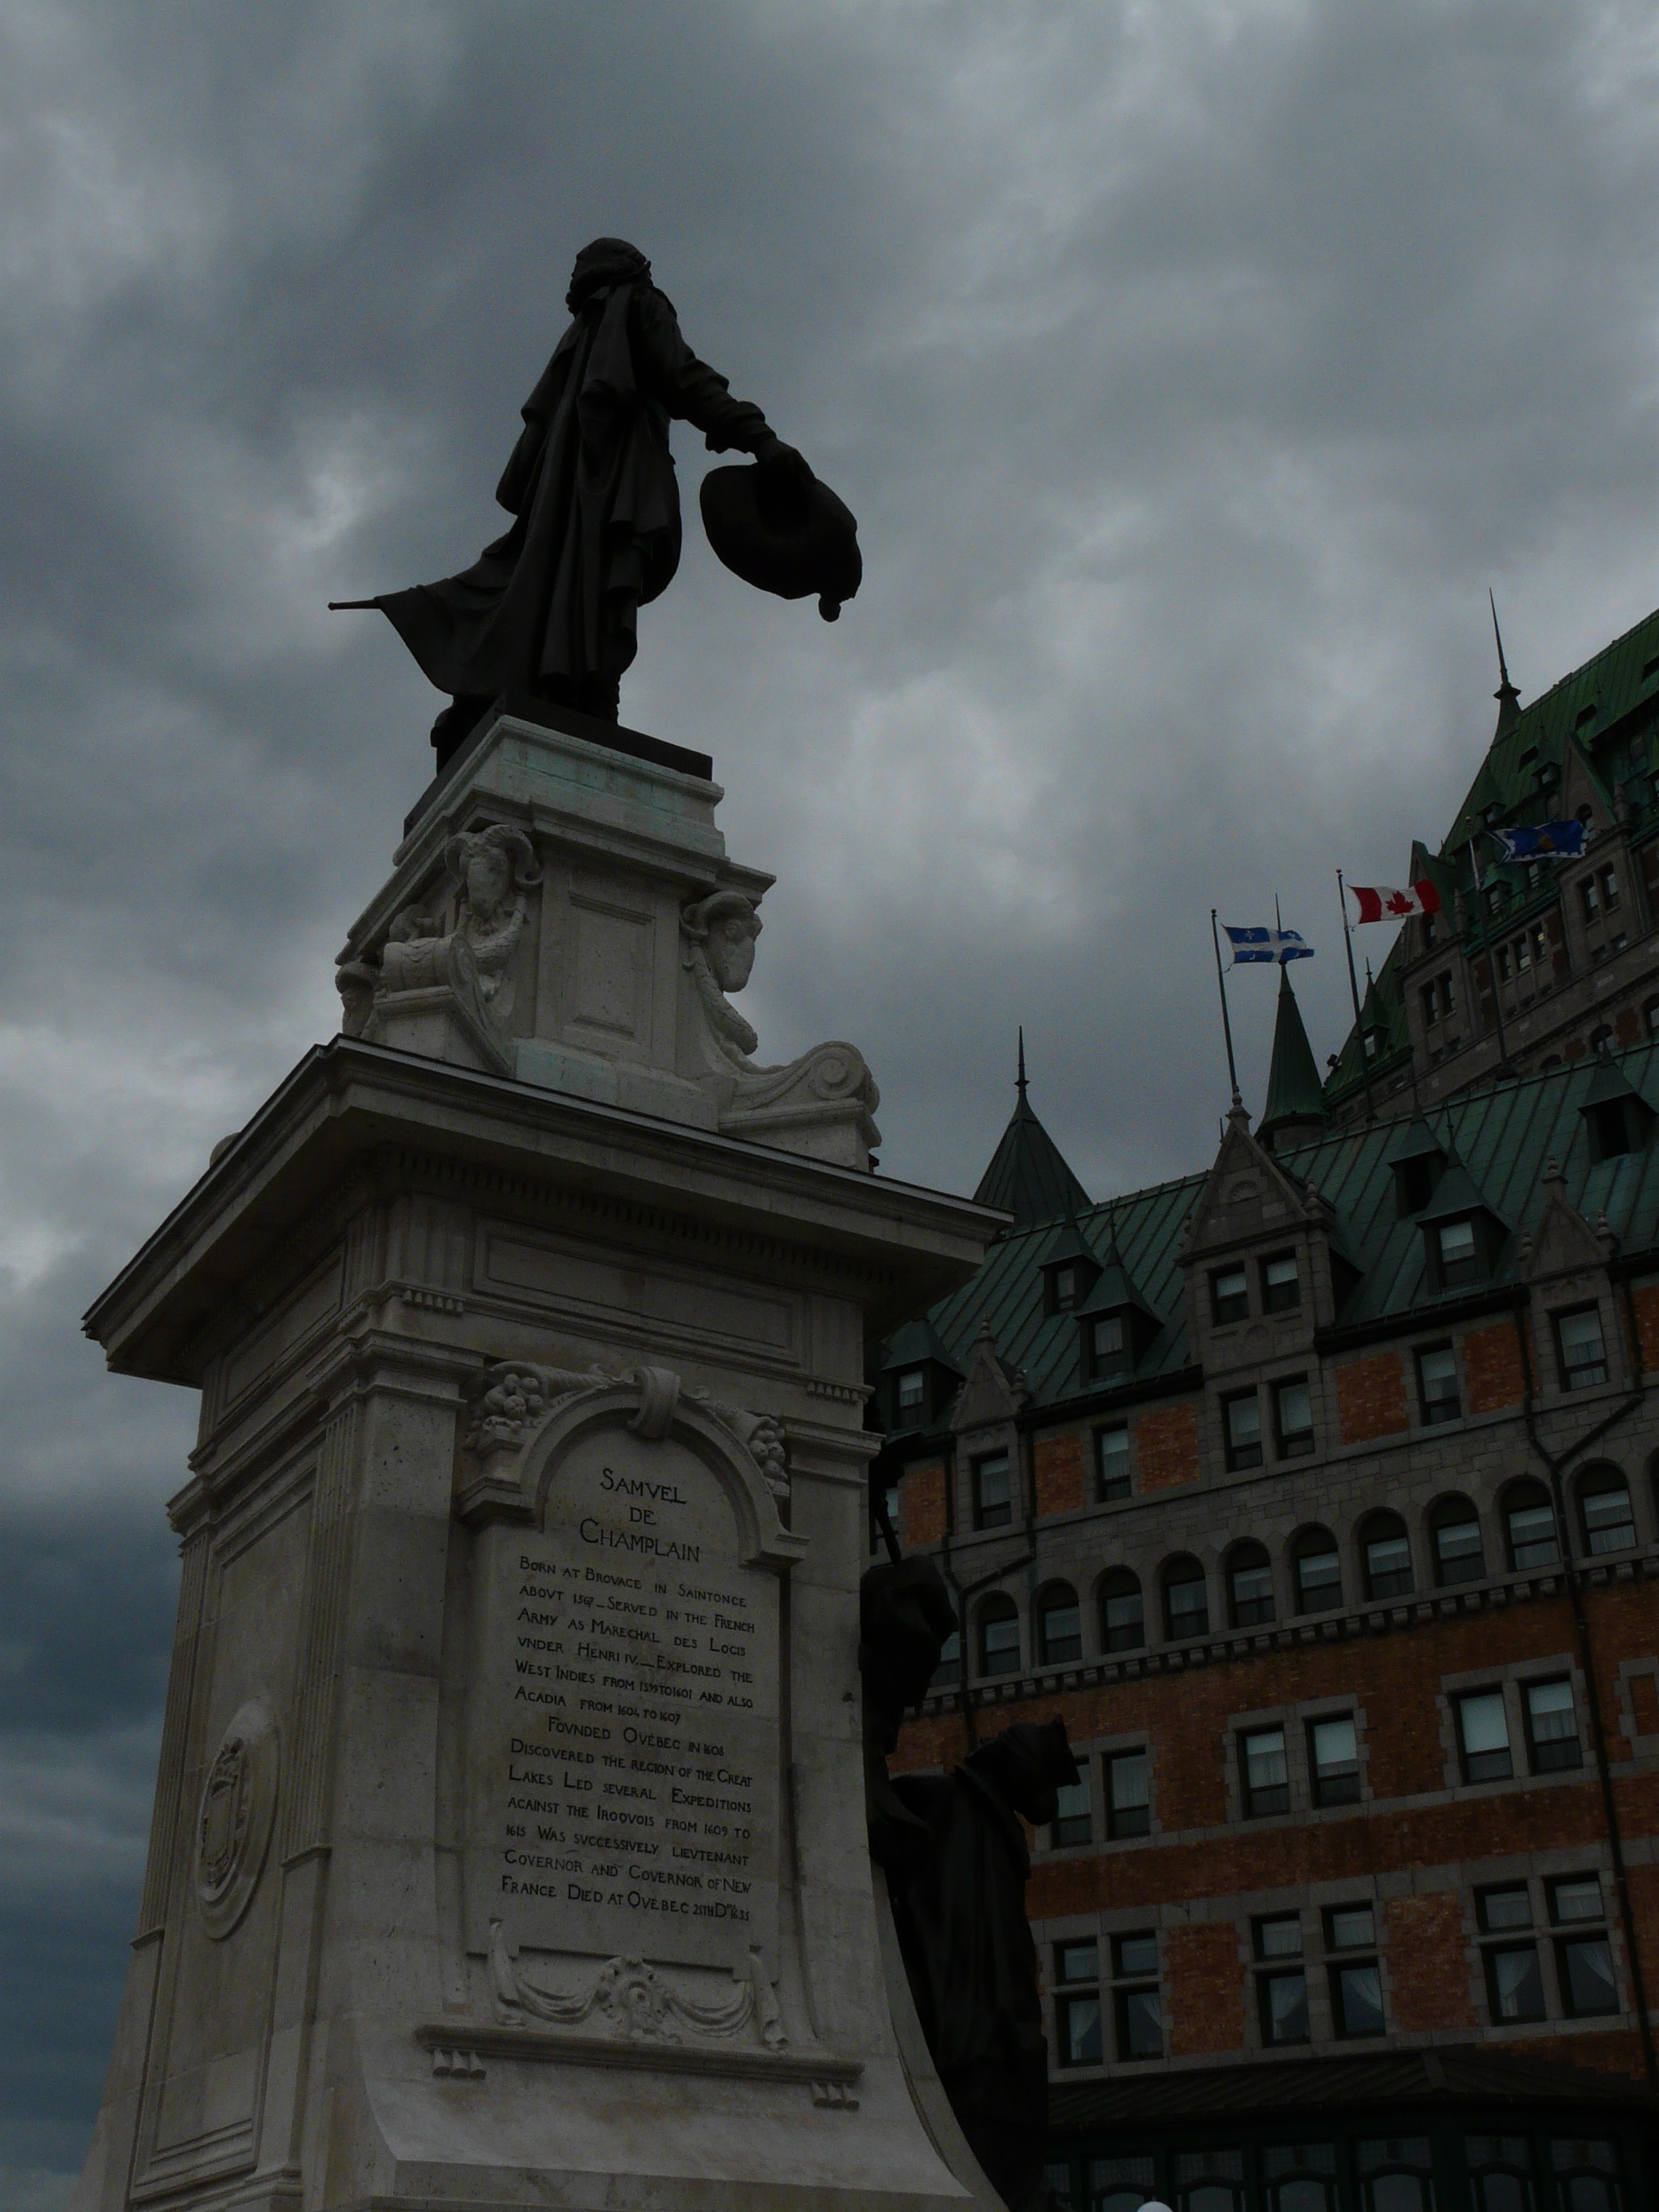
monument, statue, tower, landmark, sculpture, spire, steeple, history, old quebec, champlain, quebec city, samuel de champlain, 1608